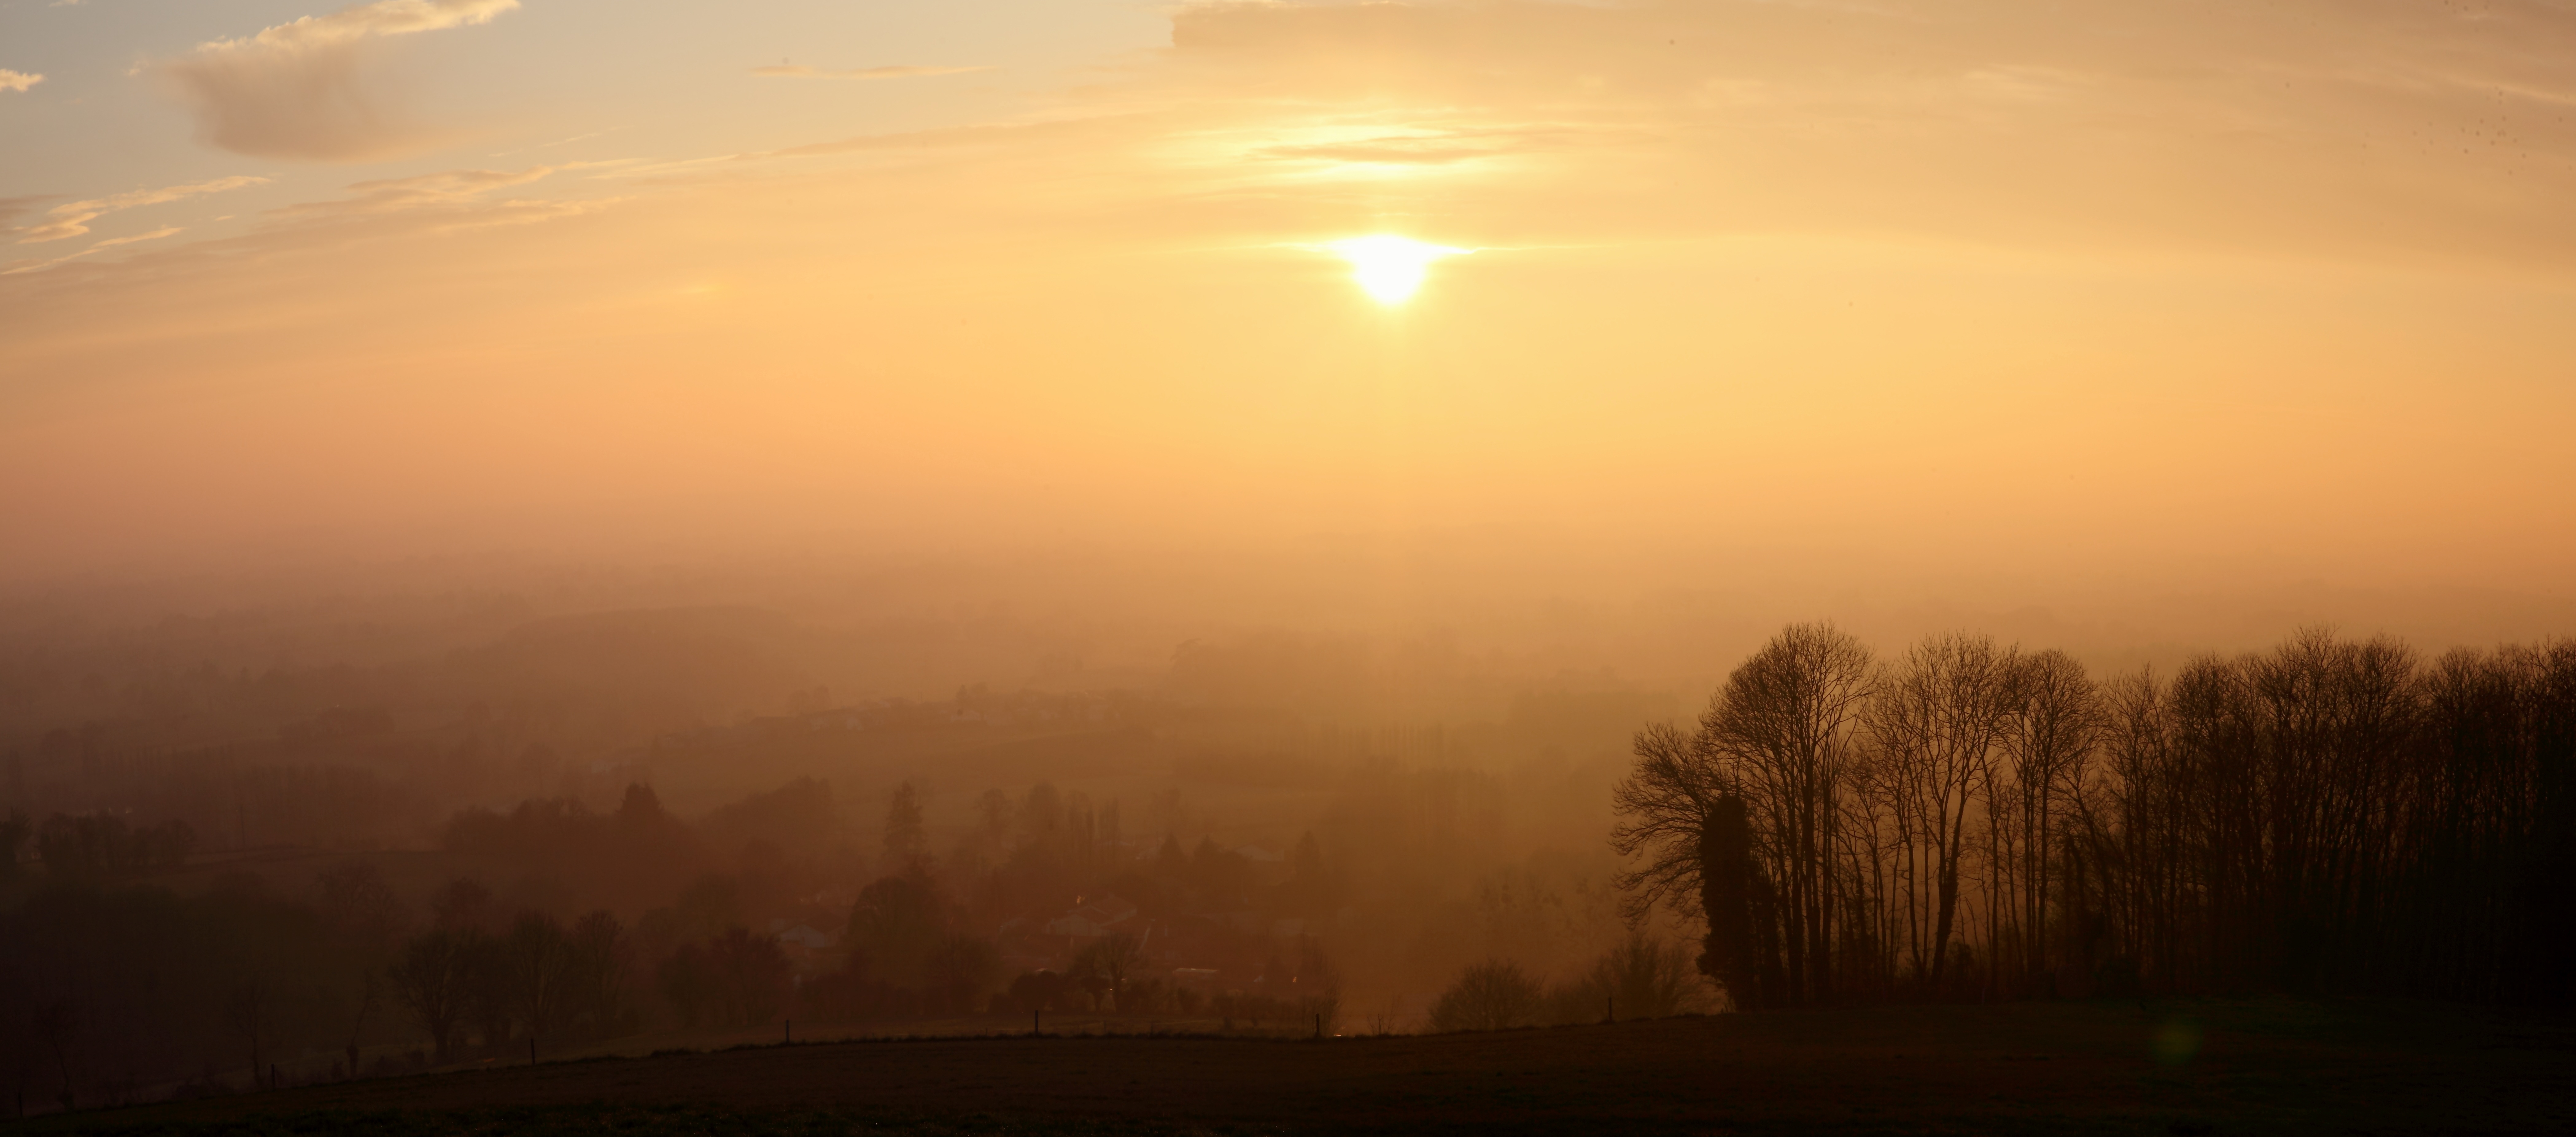
horizon, mountain, cloud, sun, fog, sunrise, sunset, mist, sunlight, morning, hill, dawn, atmosphere, dusk, evening, weather, haze, afterglow, vend e, atmospheric phenomenon, red sky at morning